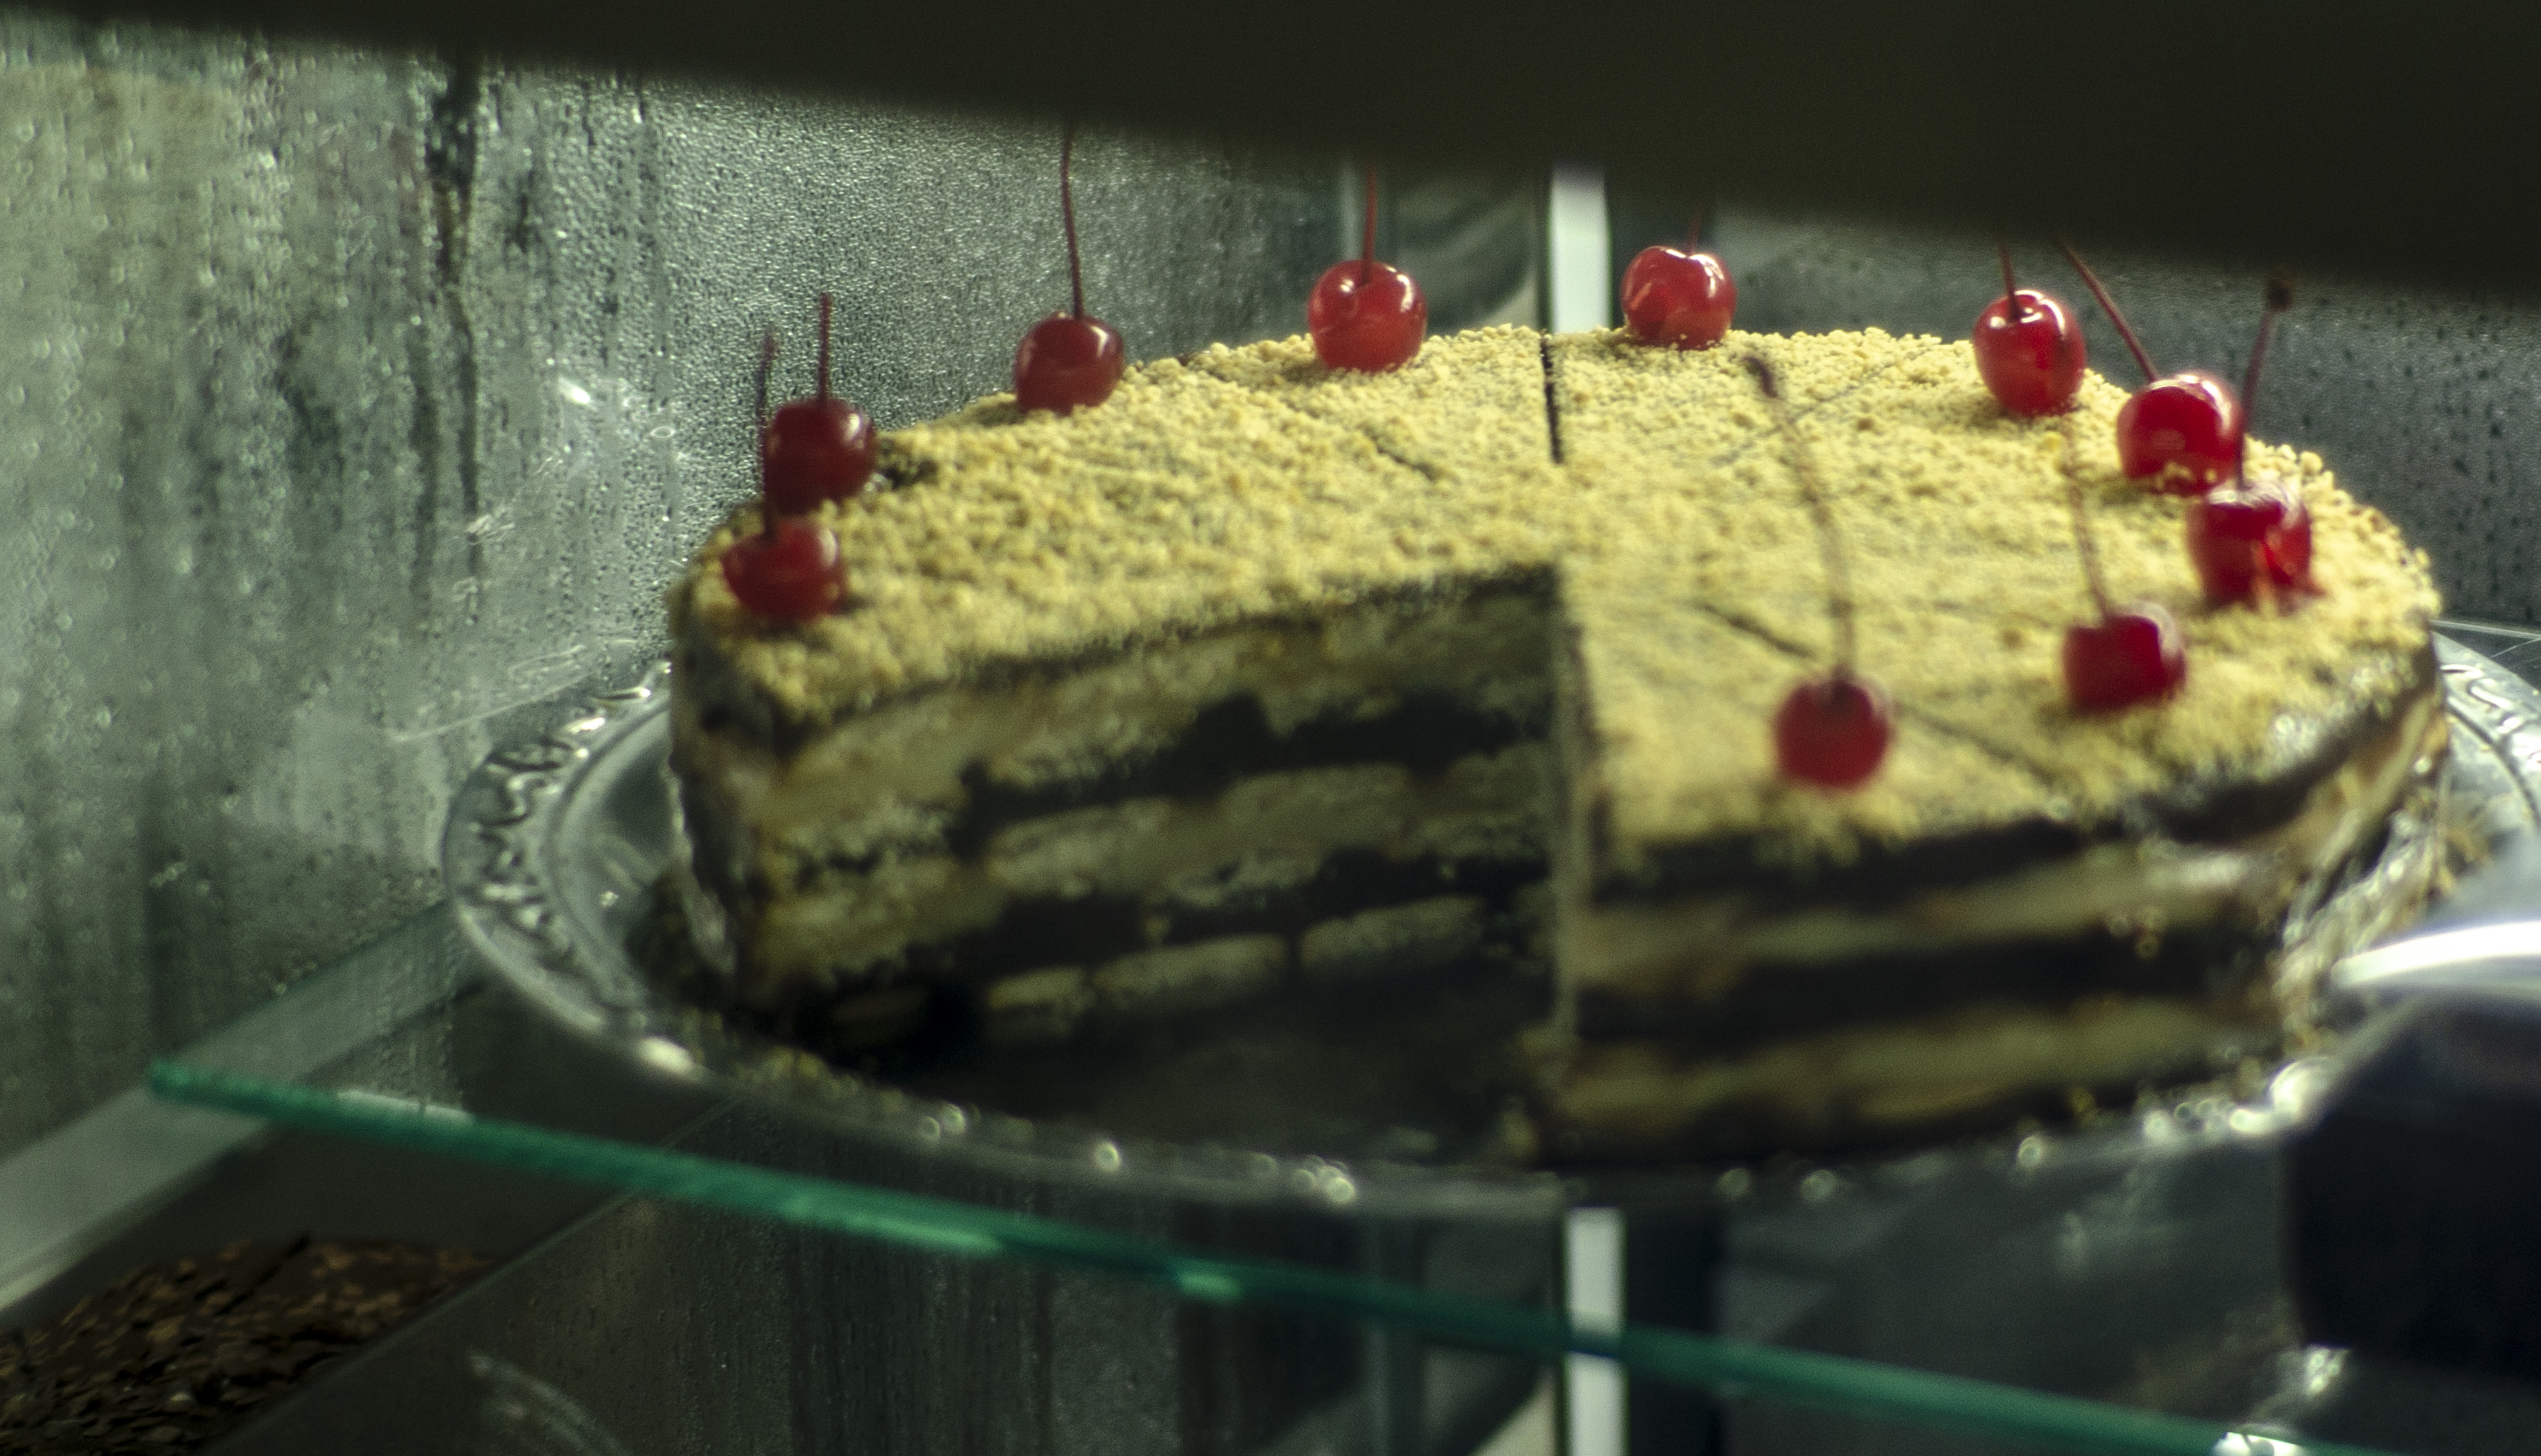
cake, cakes, dessert, food, cuisine, dish, baked goods, torte, sweetness, patisserie, frozen dessert, ingredient, kuchen, pasteles, bavarian cream, semifreddo, buttercream, baking, fruit cake, icing, cream, mascarpone, pastry, cassata, black forest cake, produce